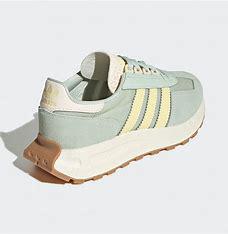
Brand: adidas
Model: originals Adidas Originals Retropy E5